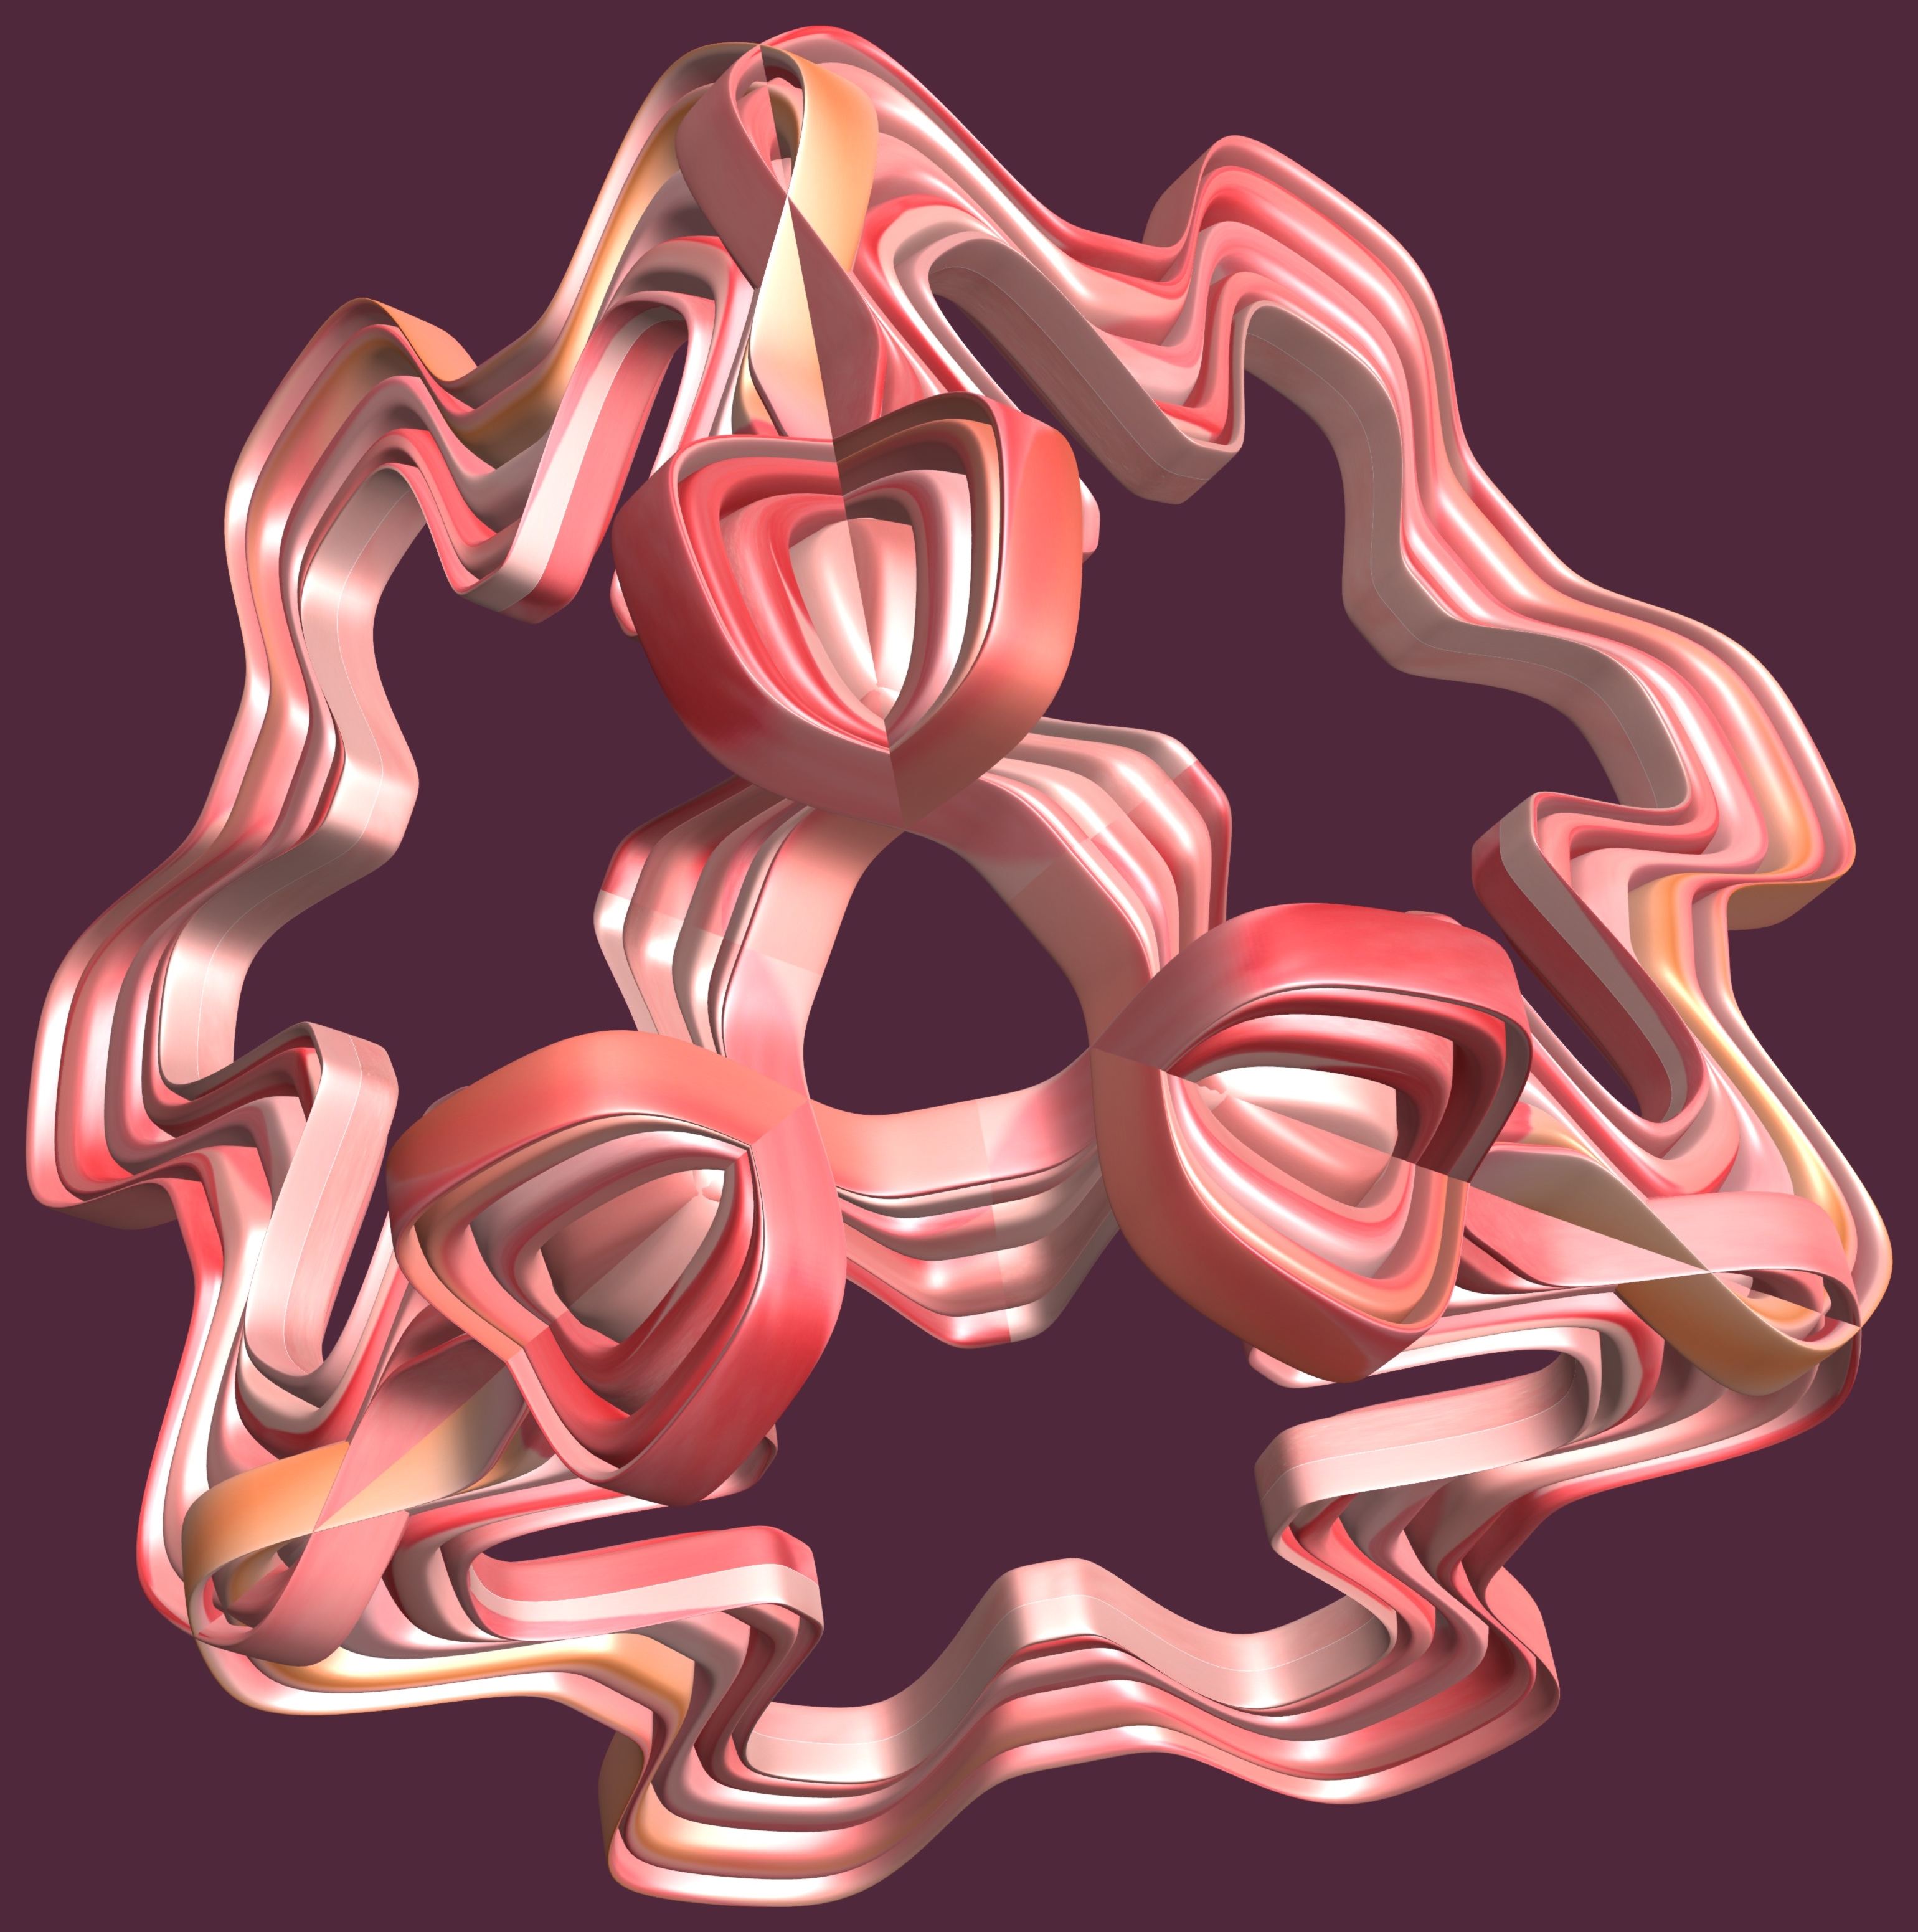
structure, texture, pattern, human body, font, art, illustration, design, symmetry, 3d, graphic, organ, torus, mathematica, cg, parametricplot3d, code, program, algorithm, mapping